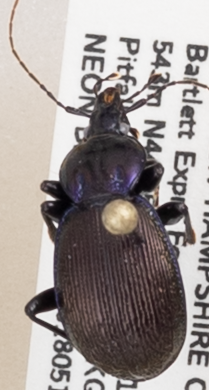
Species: Sphaeroderus stenostomus lecontei
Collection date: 2018-05-16
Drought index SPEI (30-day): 0.114
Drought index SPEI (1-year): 0.922
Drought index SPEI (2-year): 0.39